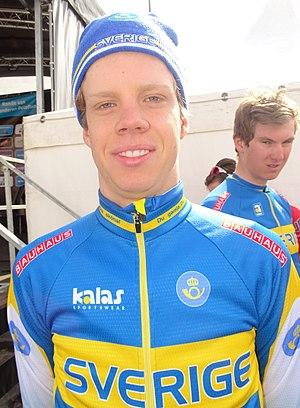
Reportage réalisé le samedi 11 avril à l'occasion du départ et de l'arrivée du Tour des Flandres espoirs 2015 à Audenarde, Belgique.
Gustav Höög est un coureur cycliste suédois.